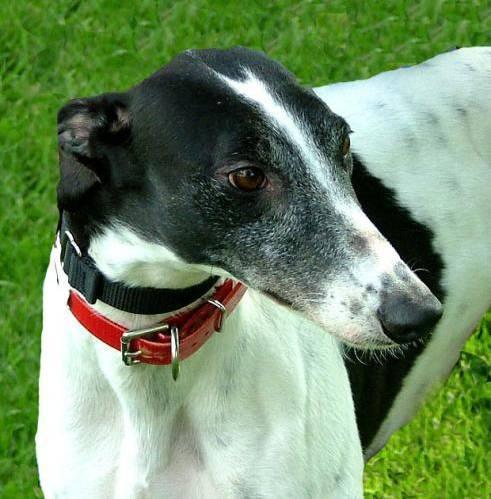
dog